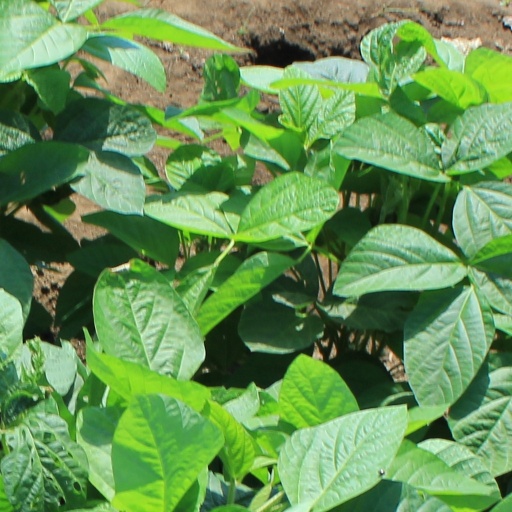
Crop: soybean